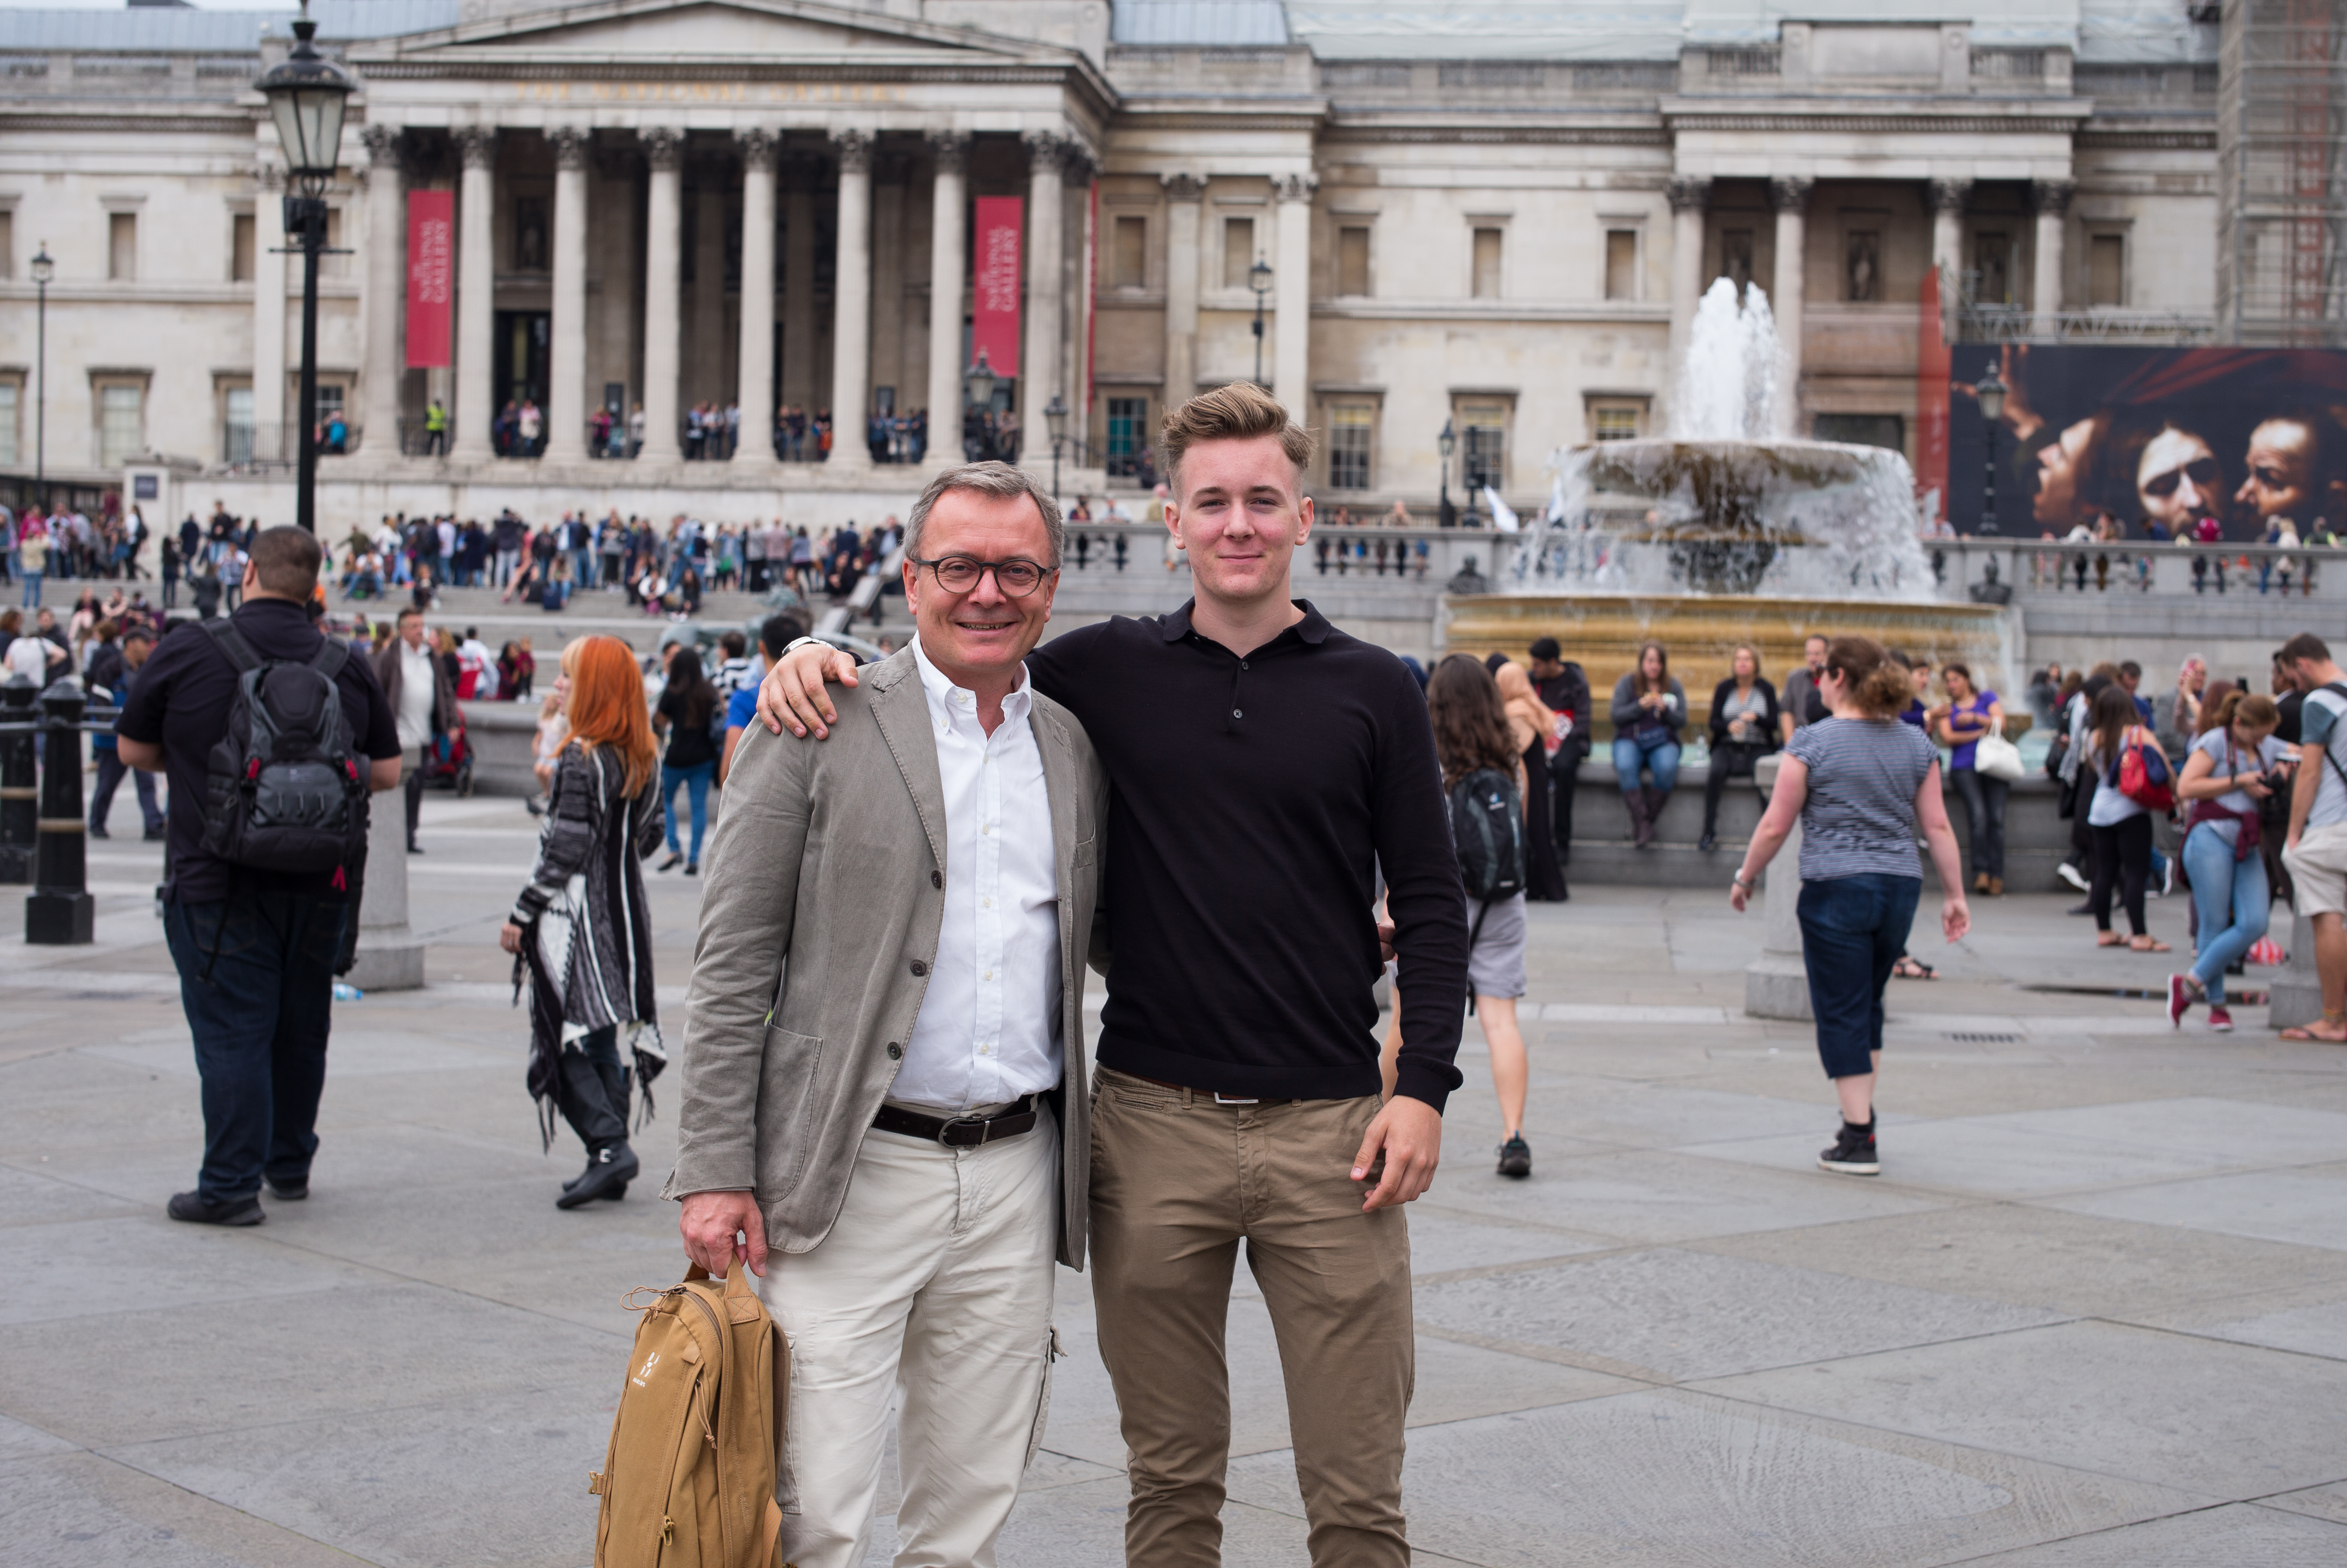
pedestrian, people, street, crowd, europe, tourism, uk, england, london, m, 50, united, kingdom, leica, 240, summilux